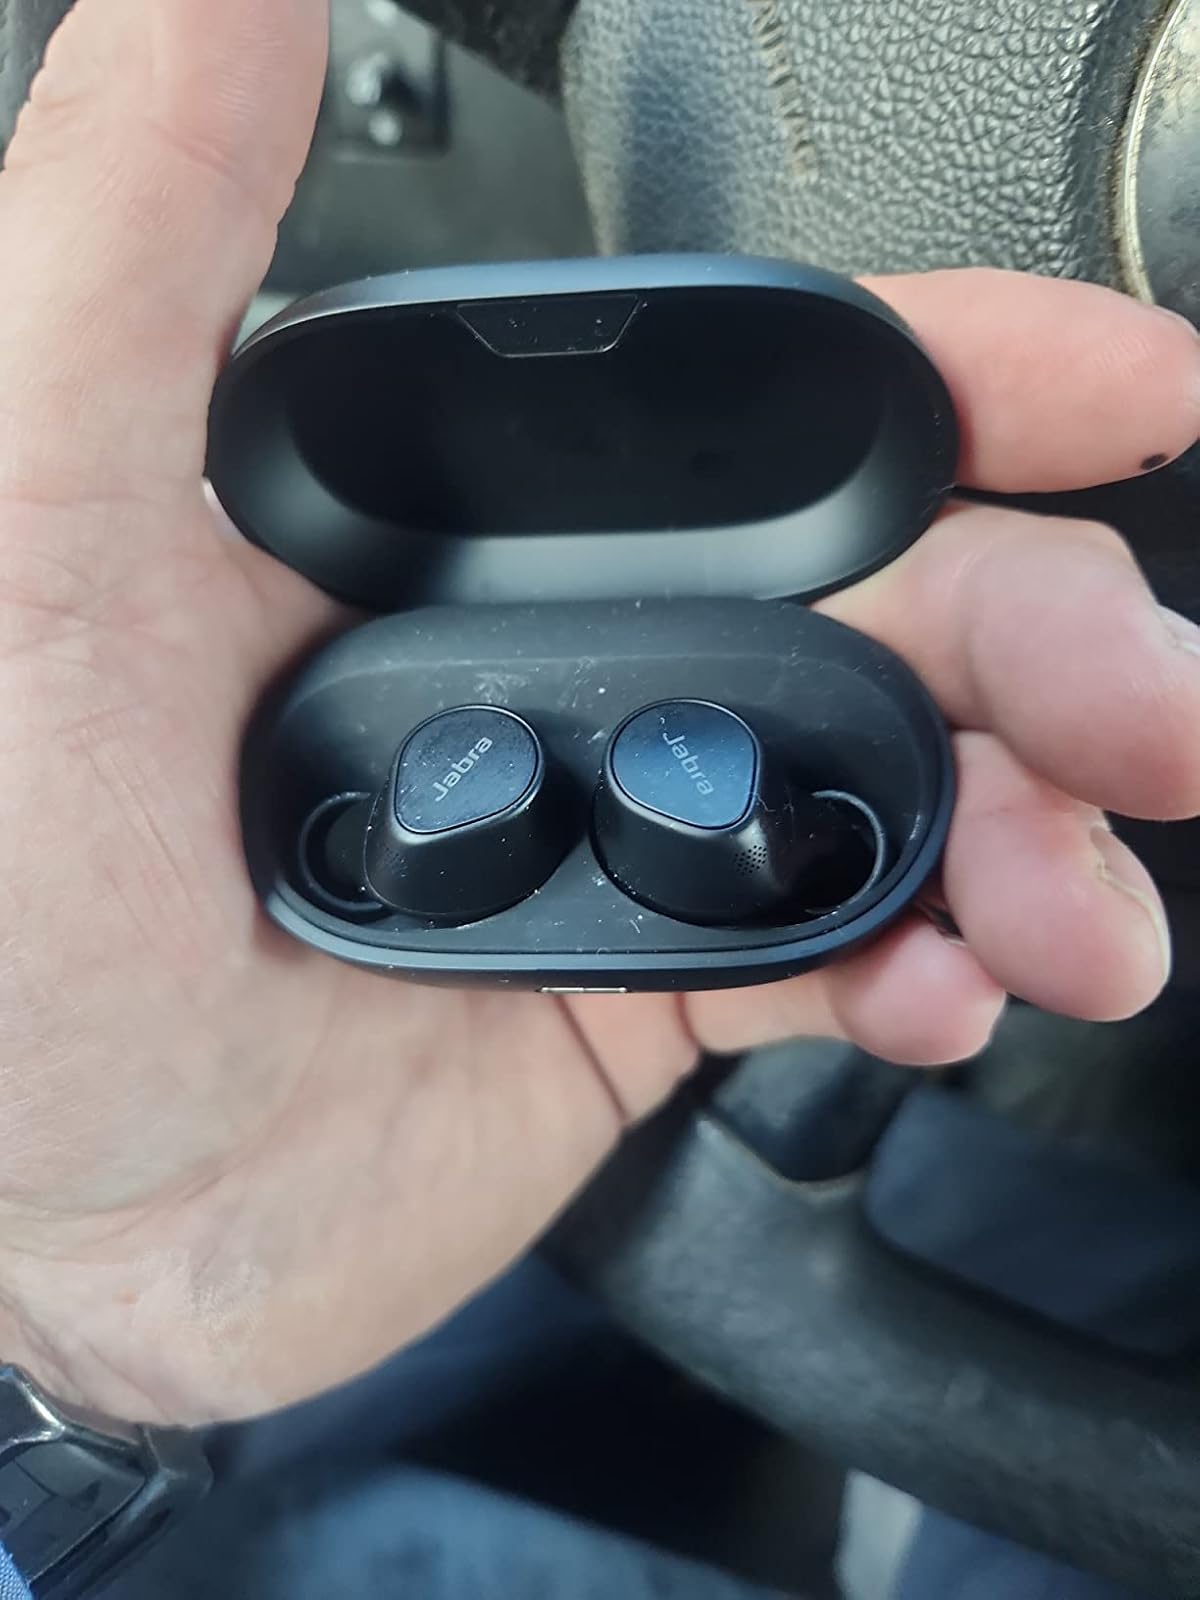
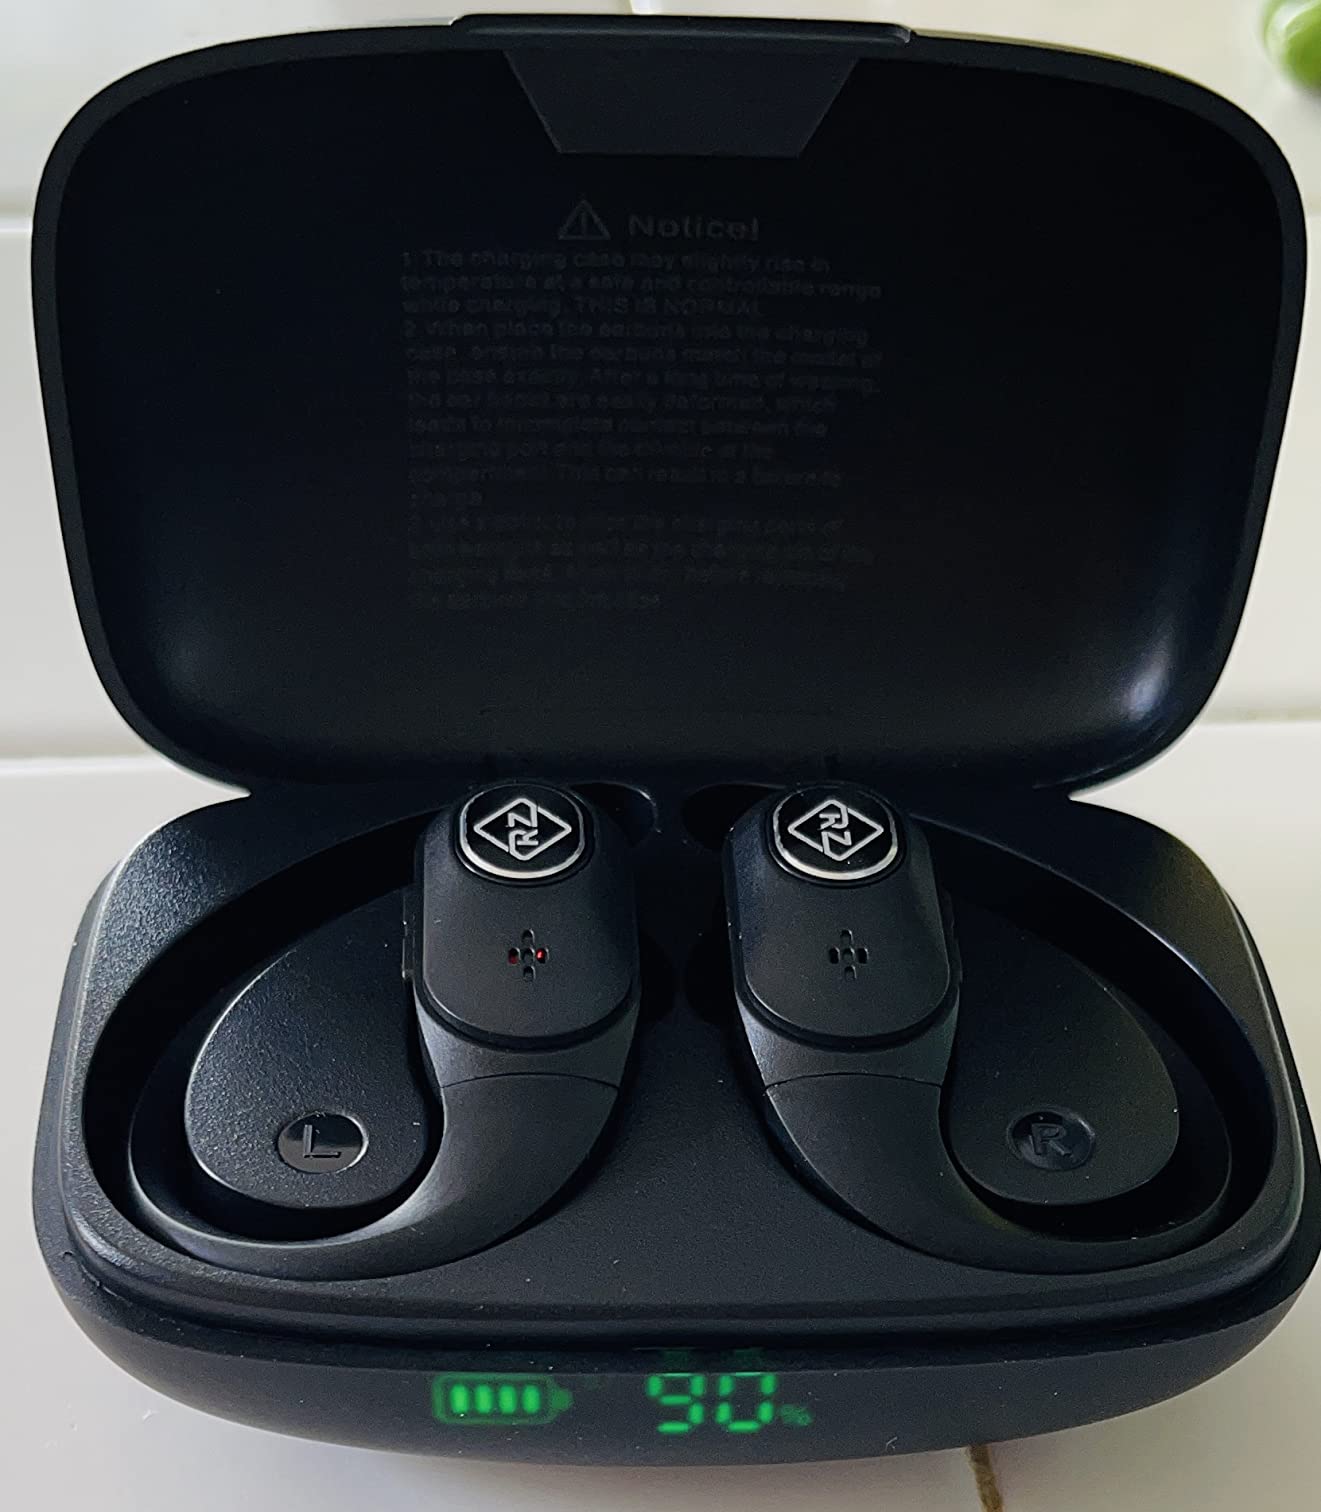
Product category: earbuds
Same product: no